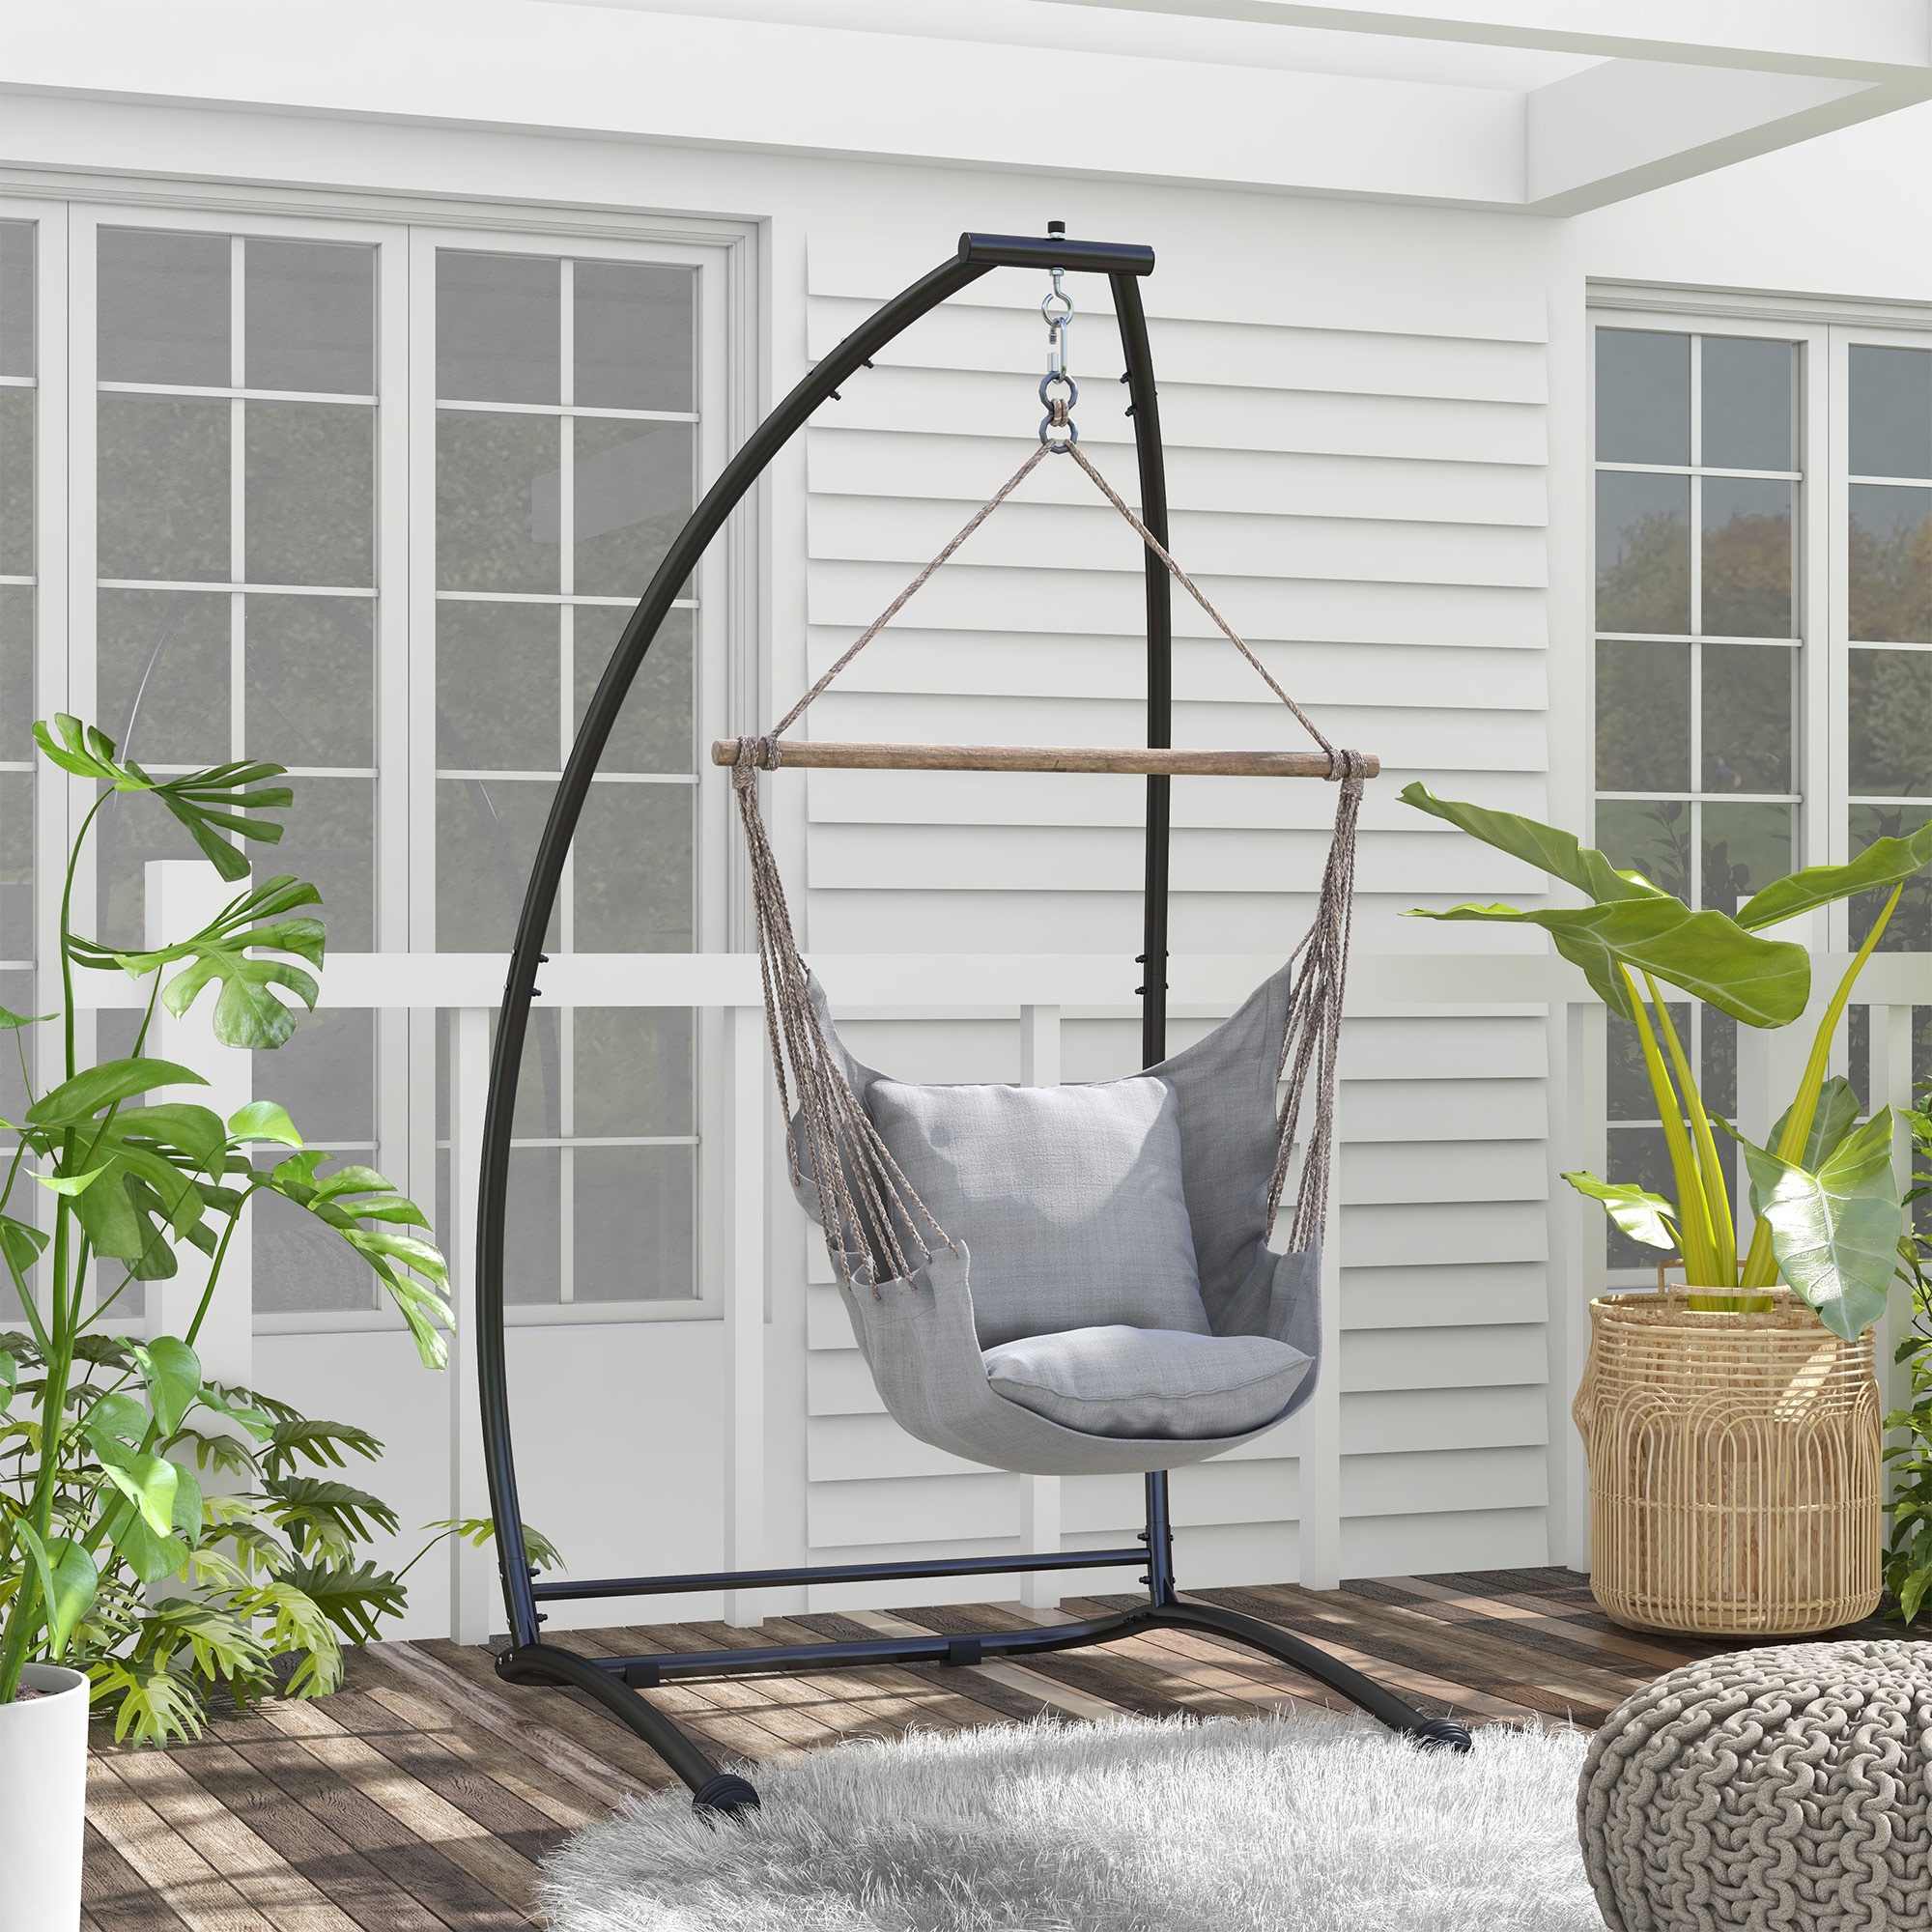
Hammock Chair Stand, C Shape Hanging Heavy Duty Metal Frame Hammock Stand for Hanging Hammock Air Porch Swing Chair, Indoor & Outdoor Use, Black
Thanks to this hammock stand, you can hang and relax practically anywhere you want. The powder coated metal frame is strong; paired with the spring buckle attachment, the chair is held securely in place. Finished with long legs for balance. Features: Suitable for most hanging chairs. Seat not included Powder coated metal frame is strong and supportive. Two legs for balance Spring buckle attachment for safer leverage of chair Suitable for indoor and outdoor spaces Easy to assemble Specification: Colour: Black Material: Steel Overall Dimension: 108L x 130W x 198H cm Weight Capacity: 150kg Certification: EN581 Item Label: 84A-297V00BK Package Includes: 1 x Hammock Chair Stand 1 x Manual
Brand: MH Star
Category: Home & Garden > Lawn & Garden > Outdoor Living > Porch Swing Accessories > Porch Swing Stands